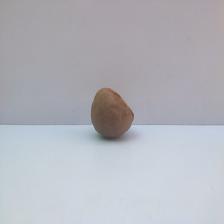
Size: Spoiled